New Mexico Department of Cultural Affairs

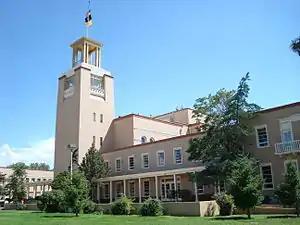
The Bataan Memorial Building houses the New Mexico Department of Cultural Affairs and other state agencies.

The New Mexico Department of Cultural Affairs is a state agency of the New Mexico government. Created as the Office of Cultural Affairs (OCA) in 1980, the New Mexico Department of Cultural Affairs was elevated to a state Cabinet-level agency in 2004. The department oversees the state museum, monument, art, library, heritage preservation, and archaeology programs.